Lunar Society of Birmingham

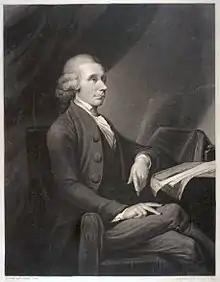
Joseph Priestley, c. 1783

If William Small's arrival in 1765 had been the catalyst to the development of the Lunar Circle as a cohesive group, his death – probably from malaria – in 1775 was to mark another change in its structure. Small had been the key link between the members, and in his absence those remaining moved to place the group on a more organised footing. Meetings were to be held on the Sunday nearest the full moon, lasting from two o'clock in the afternoon until eight o'clock in the evening. The first was probably that held on 31 December 1775, and the "Lunar" name is first recorded in 1776.